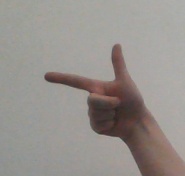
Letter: yaa